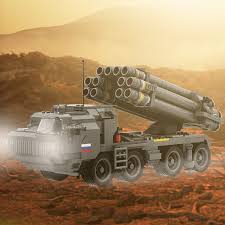
Label: BM-30